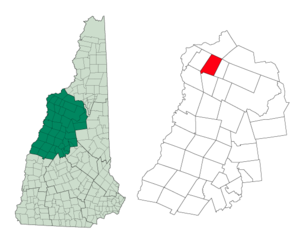
Lisbon est une municipalité américaine située dans le comté de Grafton au New Hampshire. Selon le recensement de 2010, sa population est de 1 595 habitants, dont 980 à Lisbon CDP.